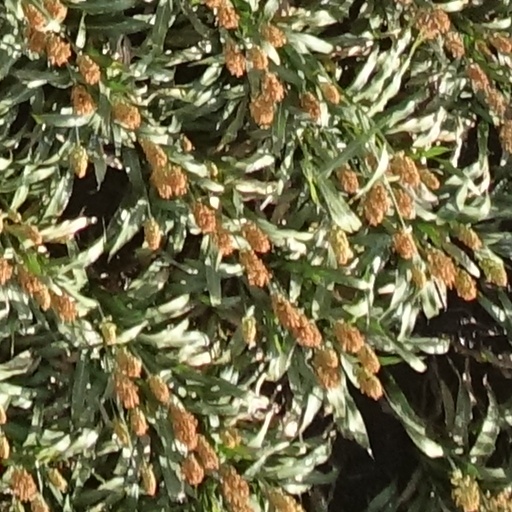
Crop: sorghum